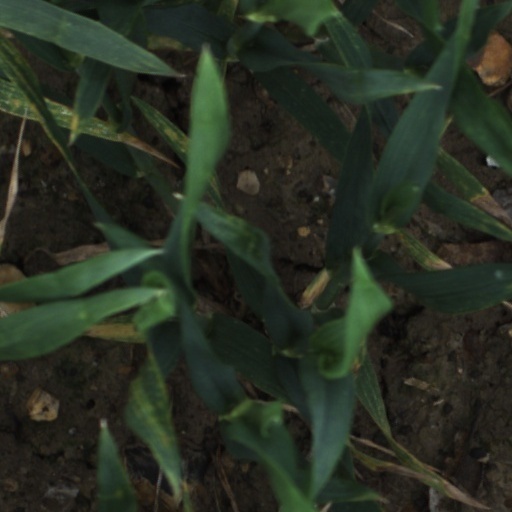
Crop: wheat